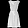
Label: Dress